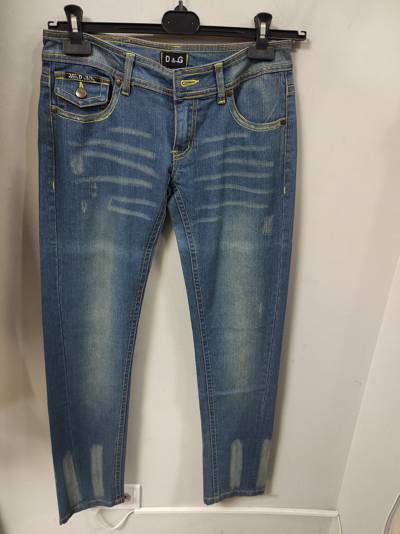
Waste category: clothes